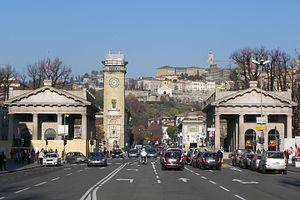
La Porta Nuova est une porte monumentale de la ville de Bergame en Italie.